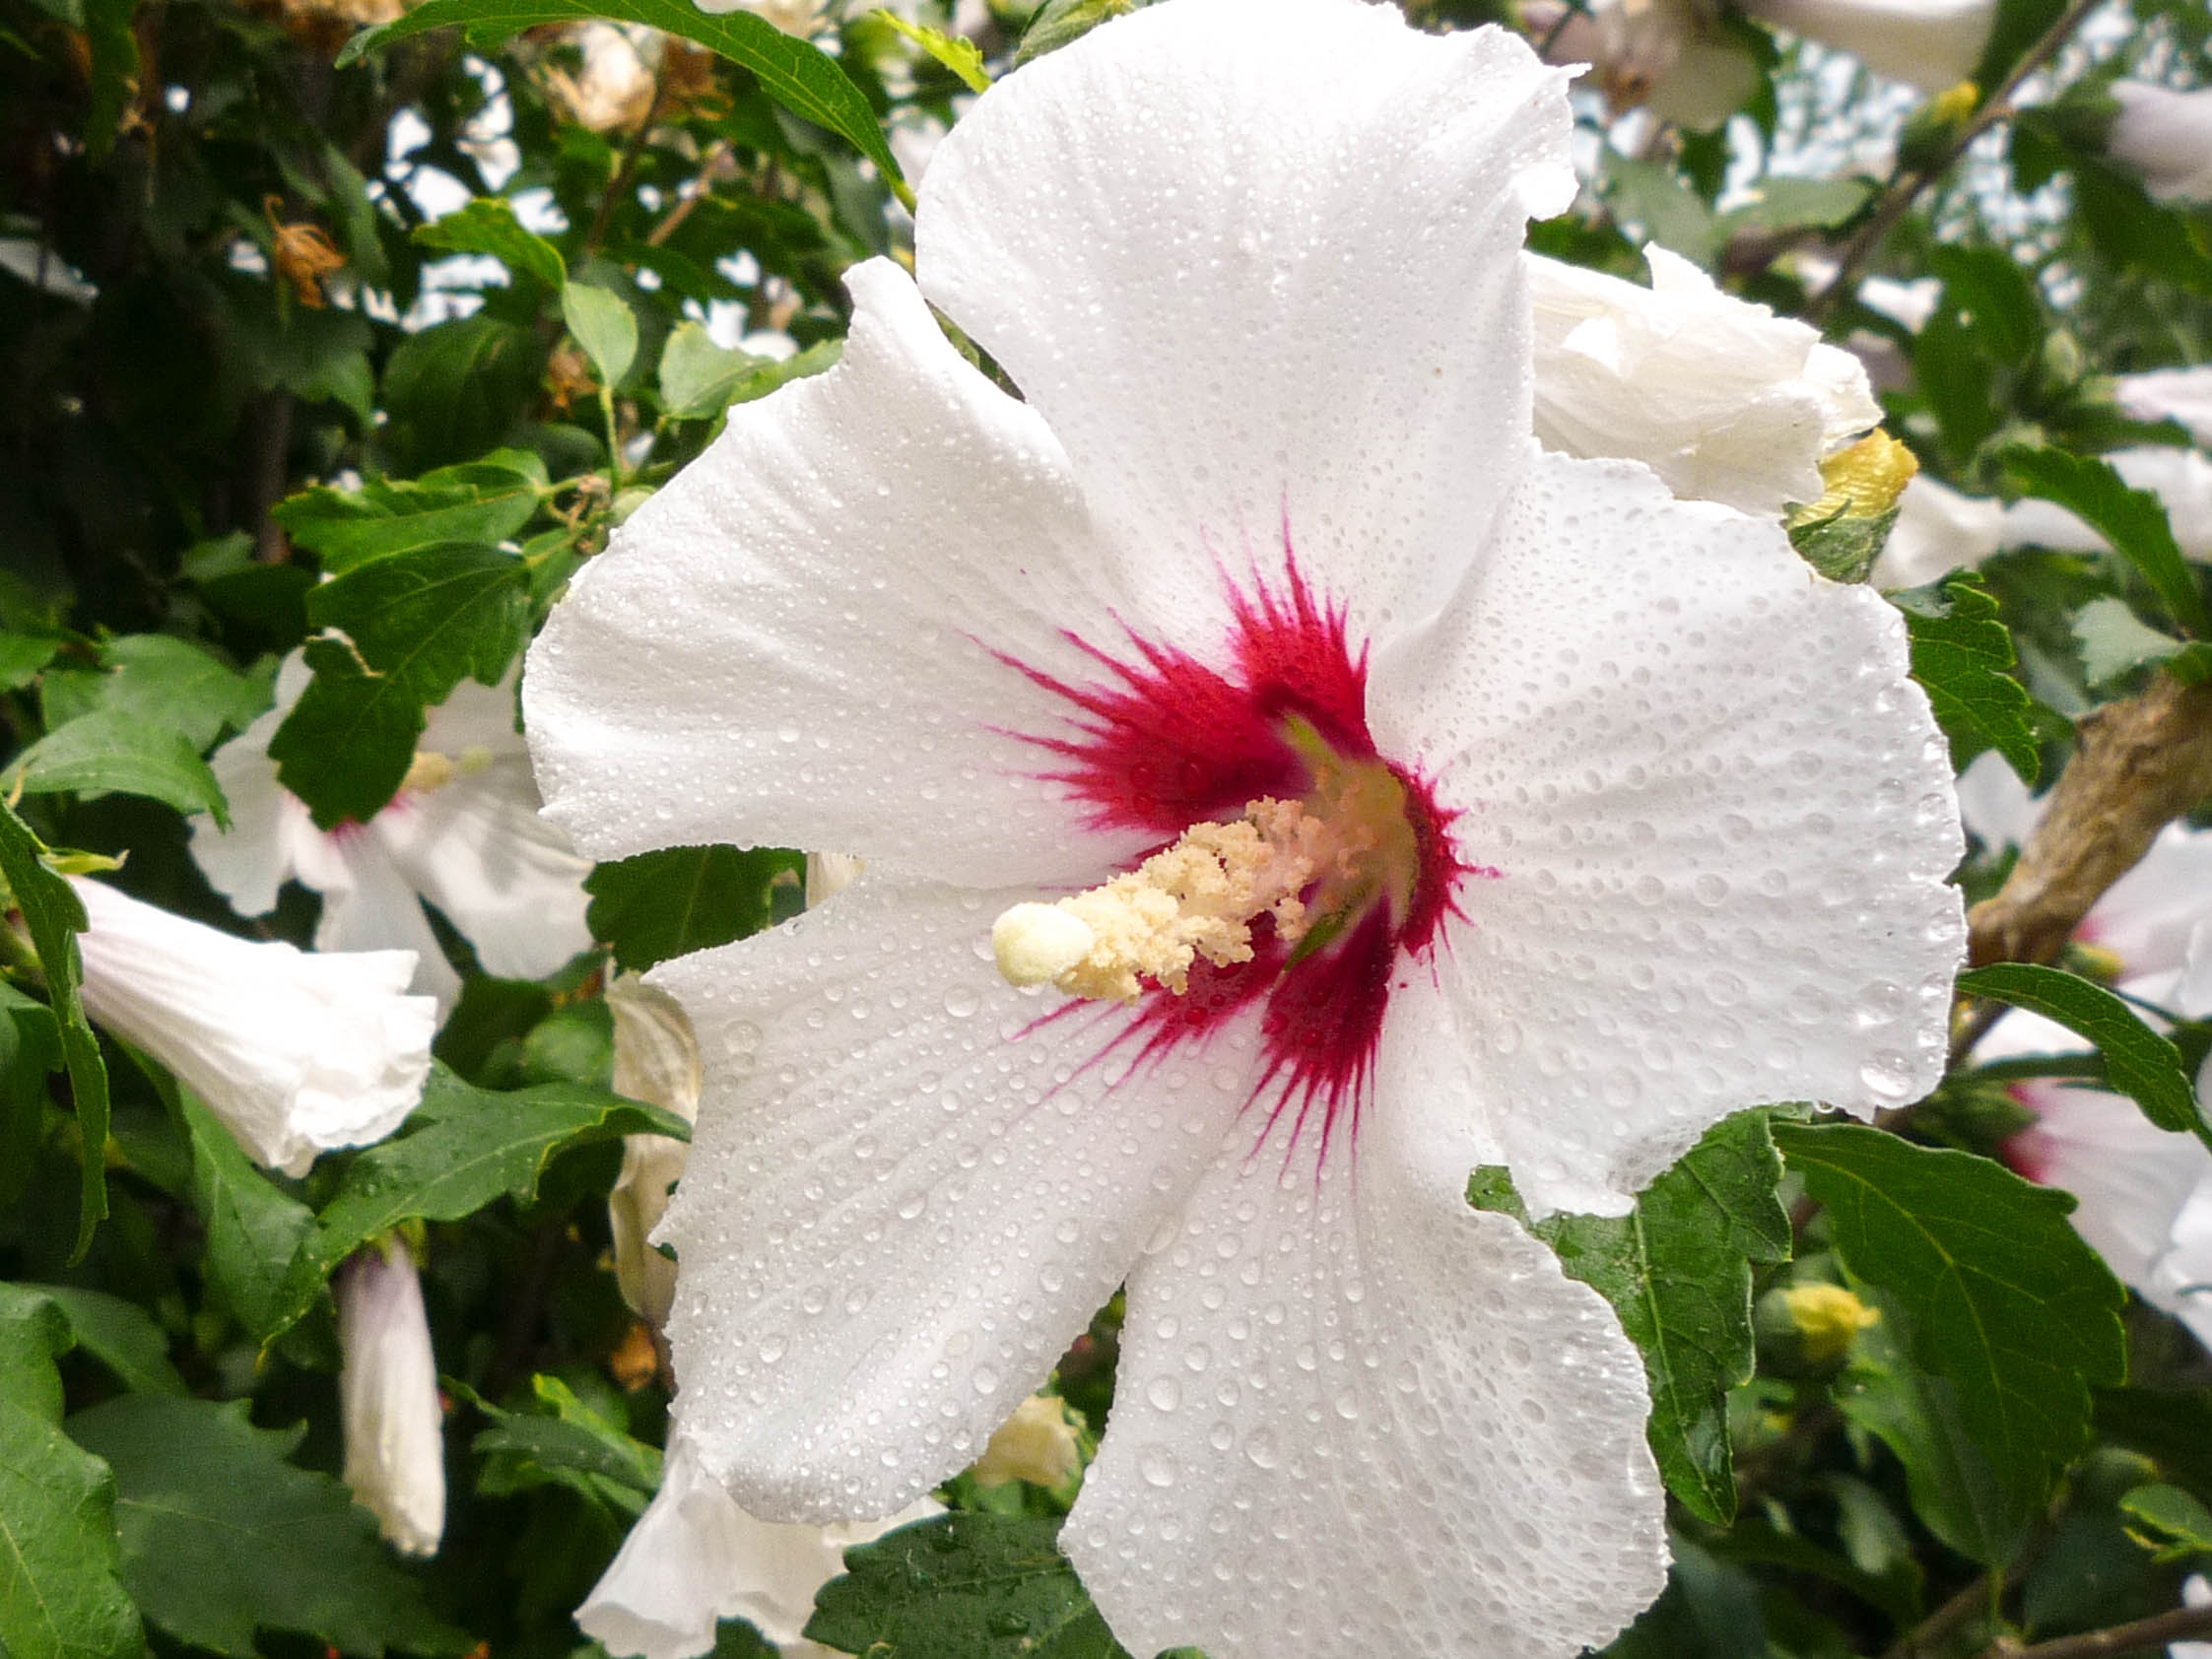
flower, plant, Hawaiian hibiscus, botany, petal, terrestrial plant, herbaceous plant, chinese hibiscus, flowering plant, annual plant, close up, rose family, china rose, malvales, four o clock family, shrub, rose order, mallow family, morning glory family, plant stem, impatiens